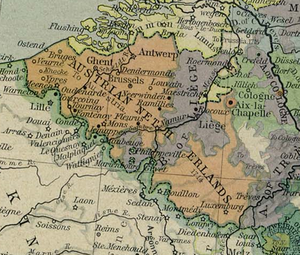
Den belgiske revolution / Belgien og Nederlandene indtil 1815 / Udviklingen efter den franske revolution
Østrigske Nederlande og bispedømmet Liège, 1786 [1]
Under den belgiske revolution i 1830 gjorde den overvejende katolske befolkning i de sydlige provinser af det Forenede Kongerige Nederlandene oprør mod de fortrinsvis protestantiske nordlige provinsers overherredømme. I løbet af få uger i august og september førte opstanden til grundlæggelsen af Belgien bestående af de flanderske og wallonske provinser. Kun en del af Luxembourg forblev indtil 1890 i personalunion med Holland.